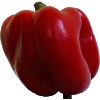
Label: Pepper Red 1